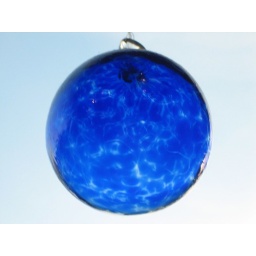
Blown glass ornament in the kitchen workspace